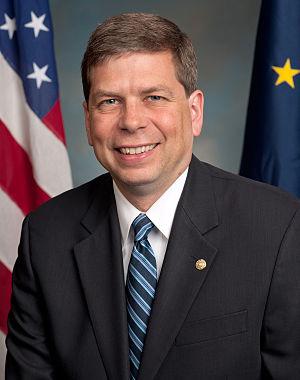
Les sénateurs de l'Alaska sont les deux personnes élues qui représentent leur État au Sénat des États-Unis depuis 1959.
Mark Peter Begich, né le 30 mars 1962 à Anchorage, est un homme politique américain, membre du Parti démocrate.
Les élections des gouverneurs ont lieu le 6 novembre 2018 dans 36 États et trois territoires. Les dernières élections ont eu lieu en 2014 pour tous les États sauf trois.